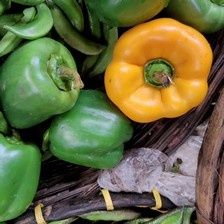
Label: capsicum